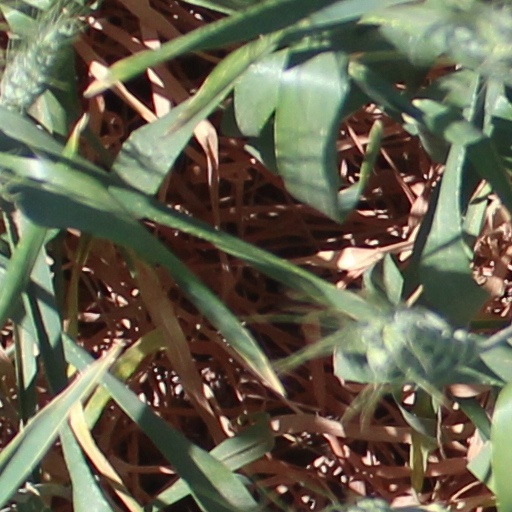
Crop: wheat